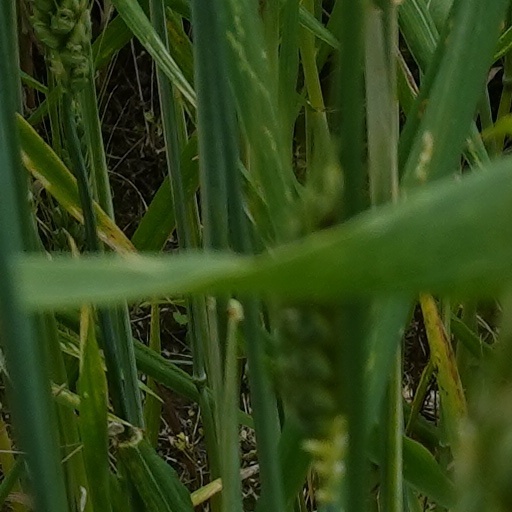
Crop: wheat